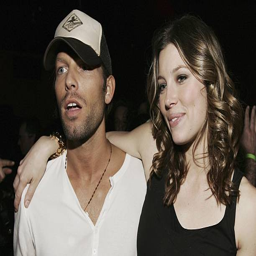
screenwriter and actor attend the after party to the premiere .